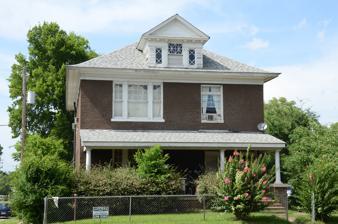
Building: Bechle Apartment Building
Country: United States of America
Year built: 1909
Historic residential building in Arkansas, United States United States historic place Bechle Apartment Building U.S. National Register of Historic Places Show map of Arkansas Show map of the United States Location 1000 E. 9th St., Little Rock, Arkansas Coordinates 34°44′23″N 92°15′34″W / 34.73972°N 92.25944°W / 34.73972; -92.25944 Area less than one acre Built 1909 ( 1909 ) Architectural style Colonial Revival NRHP reference No. 78003201 Added to NRHP October 2, 1978 The Bechle Apartment Building is a historic two-unit house at 1000 East 9th Street in Little Rock, Arkansas .  It is a 2 + 1 ⁄ 2 -story brick structure, with a hip roof pierced by a single hip-roof dormer at its front.  The dormer has small windows laid out like a Palladian window, with Stick style decorative elements.  A shed roof porch extends across the building front, supported by Tuscan columns mounted on short brick piers.  The building was designed by Charles L. Thompson and was built in 1909. The building was listed on the National Register of Historic Places in 1978. See also National Register of Historic Places listings in Little Rock, Arkansas References